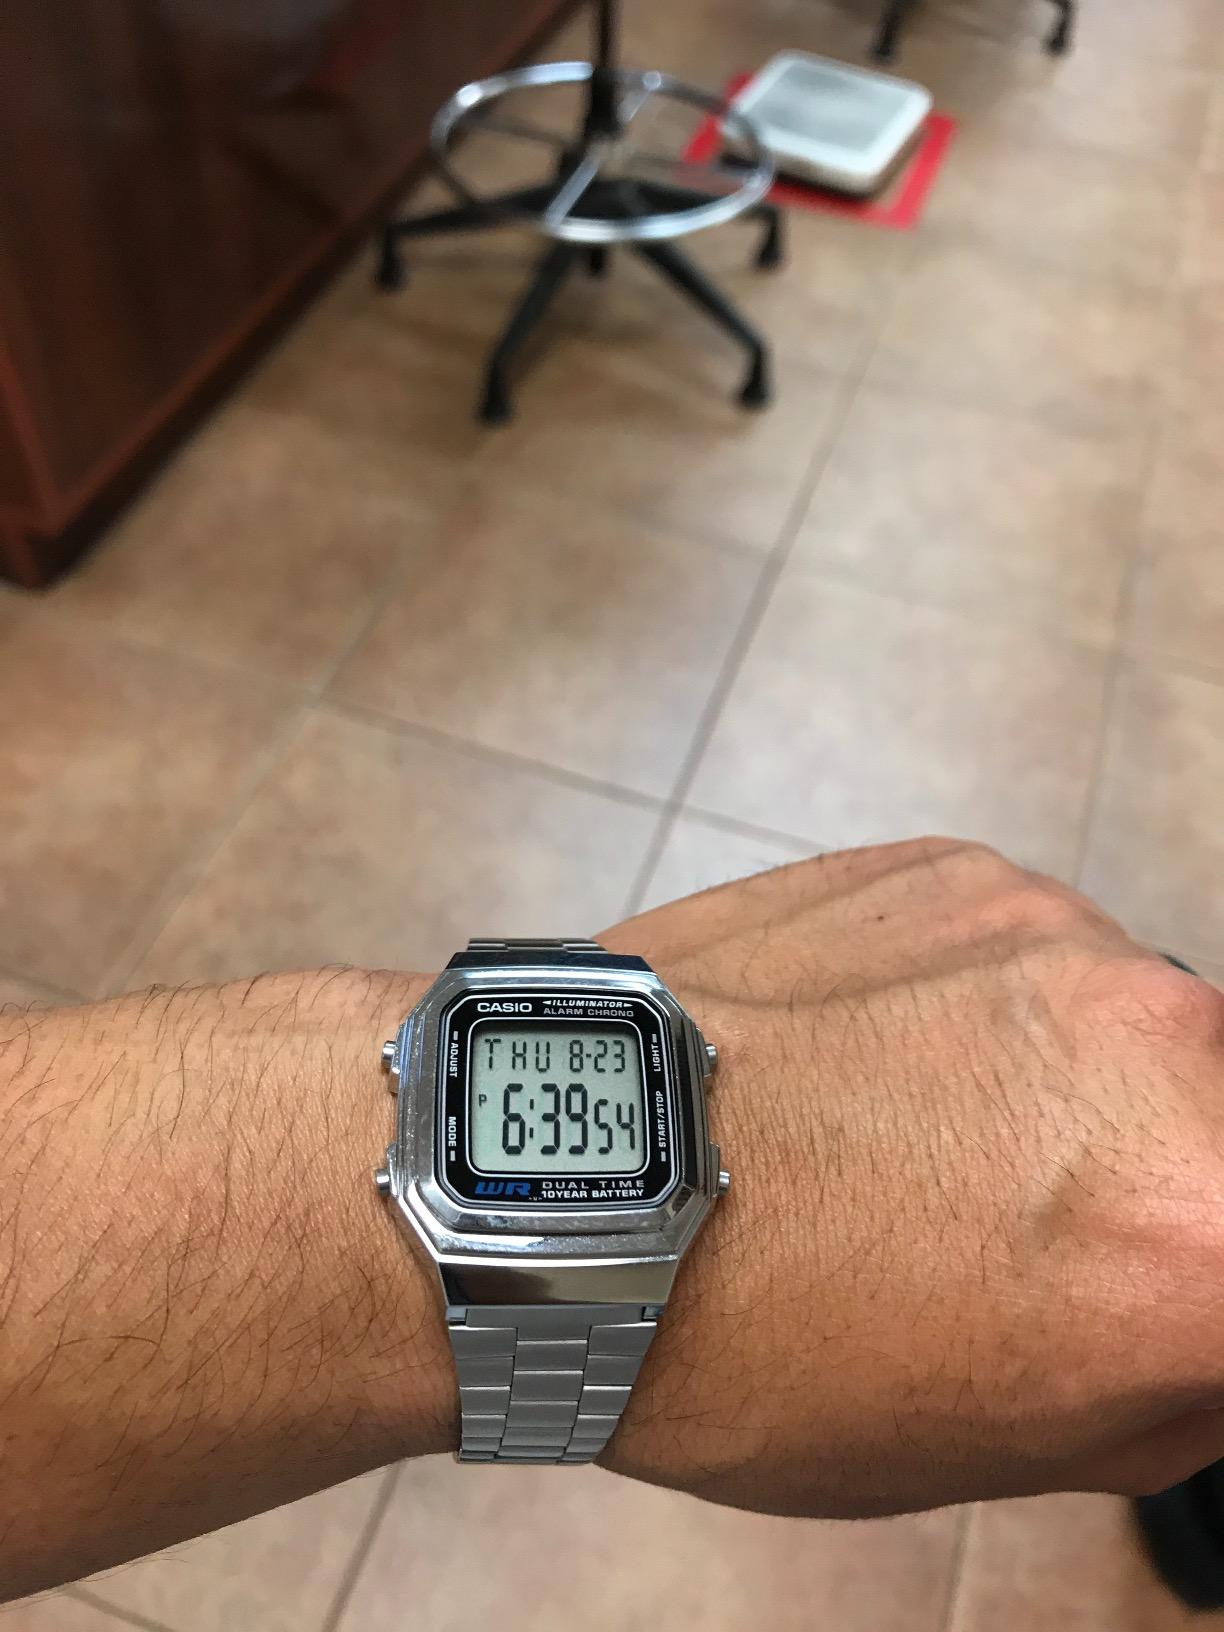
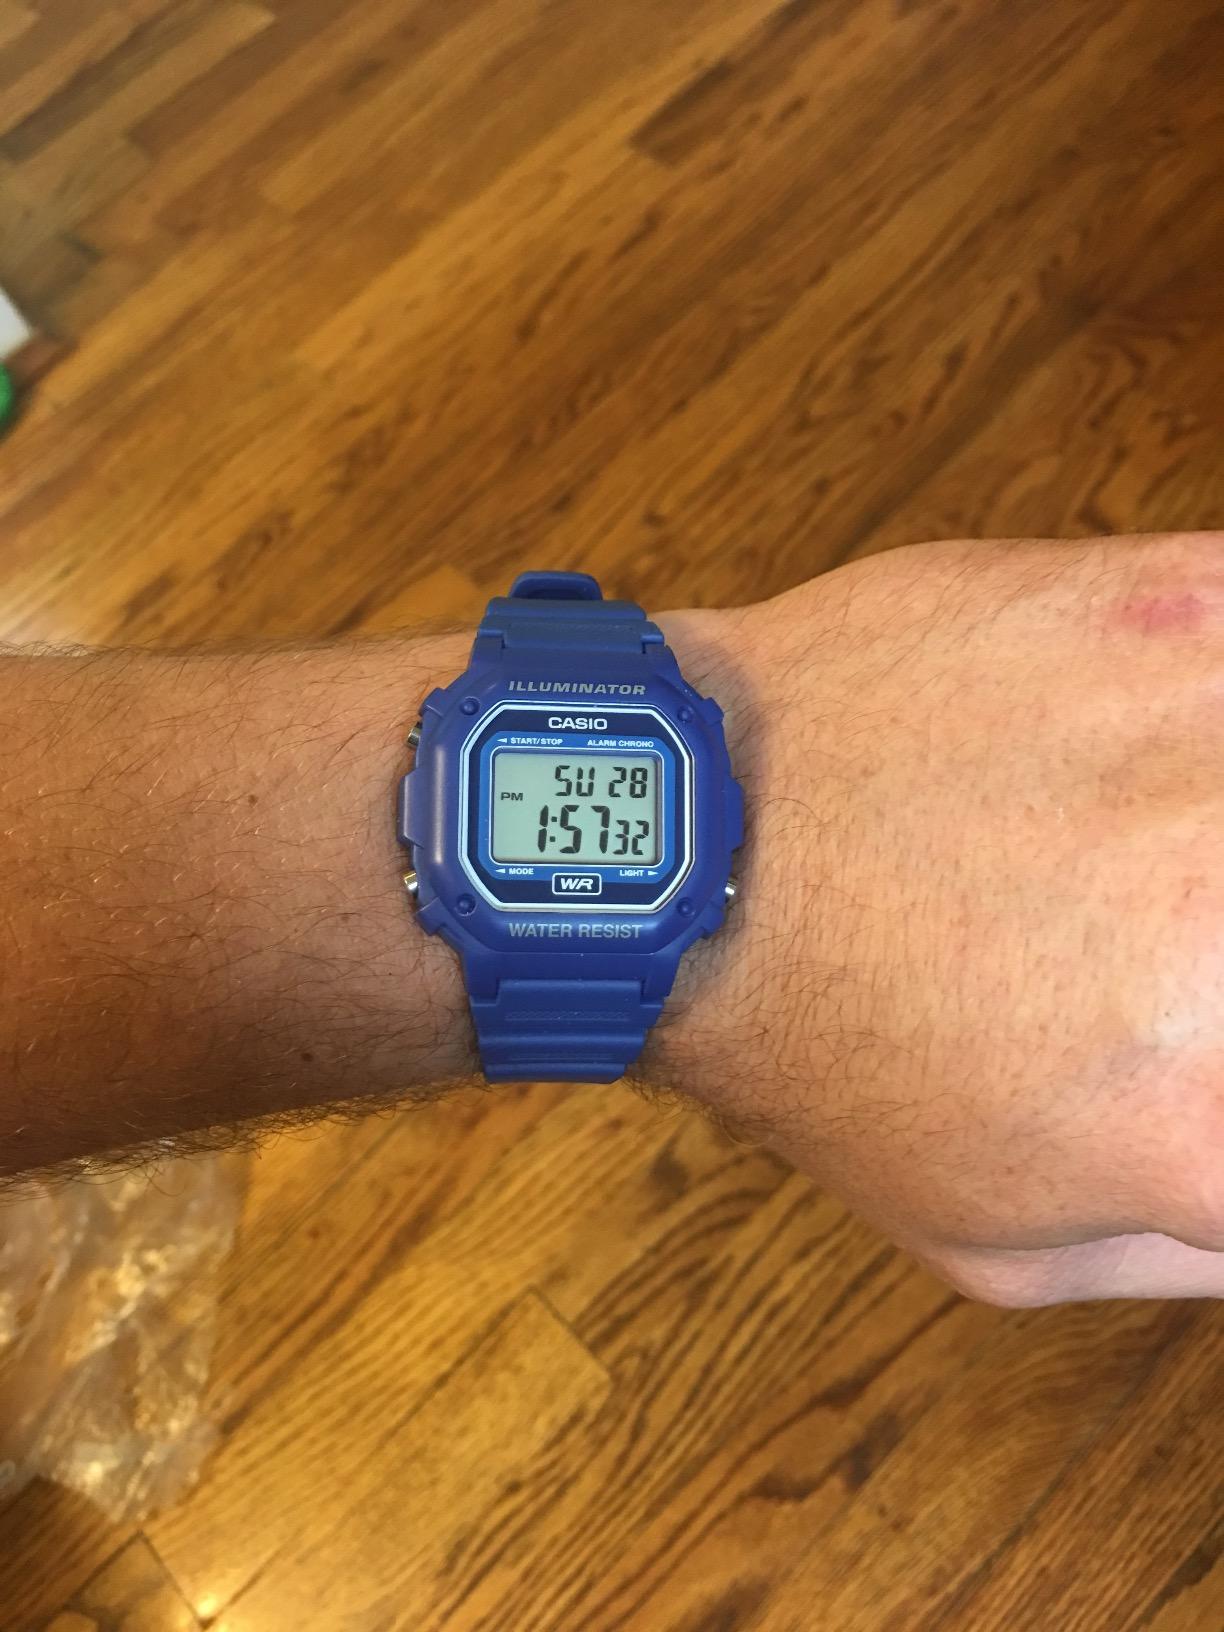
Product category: accessories_watch
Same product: no